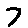
Label: 7